Baoqing County

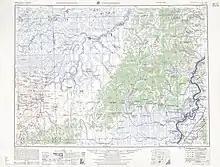
Baoqing (labelled as Pao-ch'ing ) (1955)

There are six towns, and four townships in the county: